19th-century London

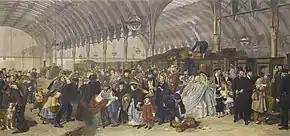
Frith's "The Railway Station", 1862 depiction of Paddington railway station in London

The East End of London, with an economy oriented around the Docklands and the polluting industries clustered along the Thames and the River Lea, had long been an area of working poor. By the late 19th century it was developing an increasingly sinister reputation for crime, overcrowding, desperate poverty, and debauchery. The 1881 census counted over 1 million inhabitants in the East End, a third of whom lived in poverty. The Cheap Trains Act 1883 (46 & 47 Vict. c. 34), while it enabled many working class Londoners to move away from the inner city, also accentuated the poverty in areas like the East End, where the most destitute were left behind. Prostitution was rife, with one official report in 1888 recording 62 brothels and 1,200 prostitutes in Whitechapel (the real number was likely much higher).